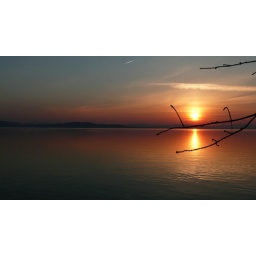
stripes in the water under whiteface, silouettes, boat